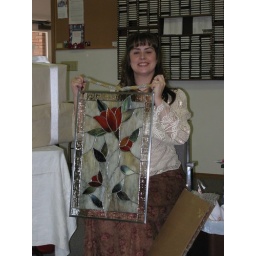
Stained glass window made by Karen F.